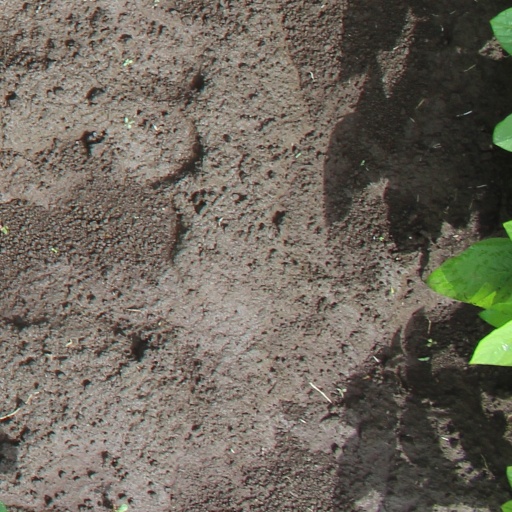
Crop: soybean